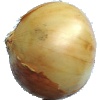
Label: white_onion